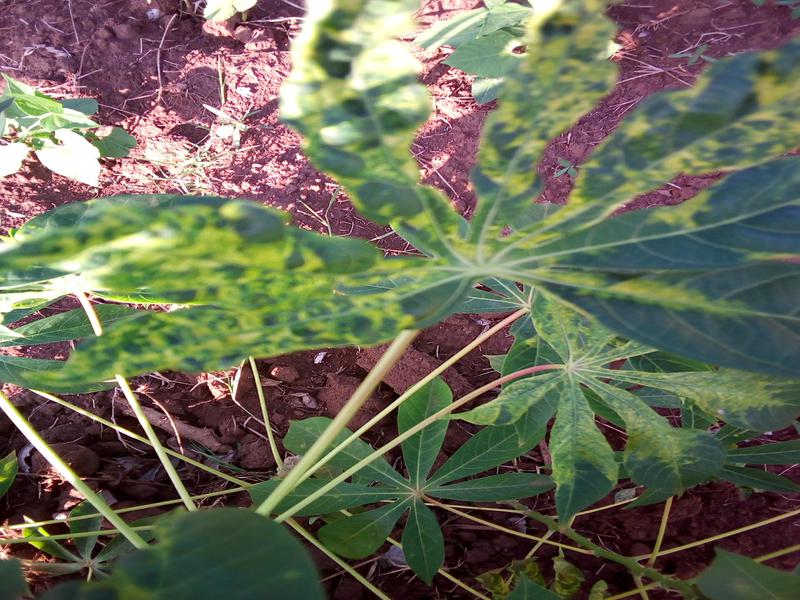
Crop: cassava
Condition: mosaic_disease